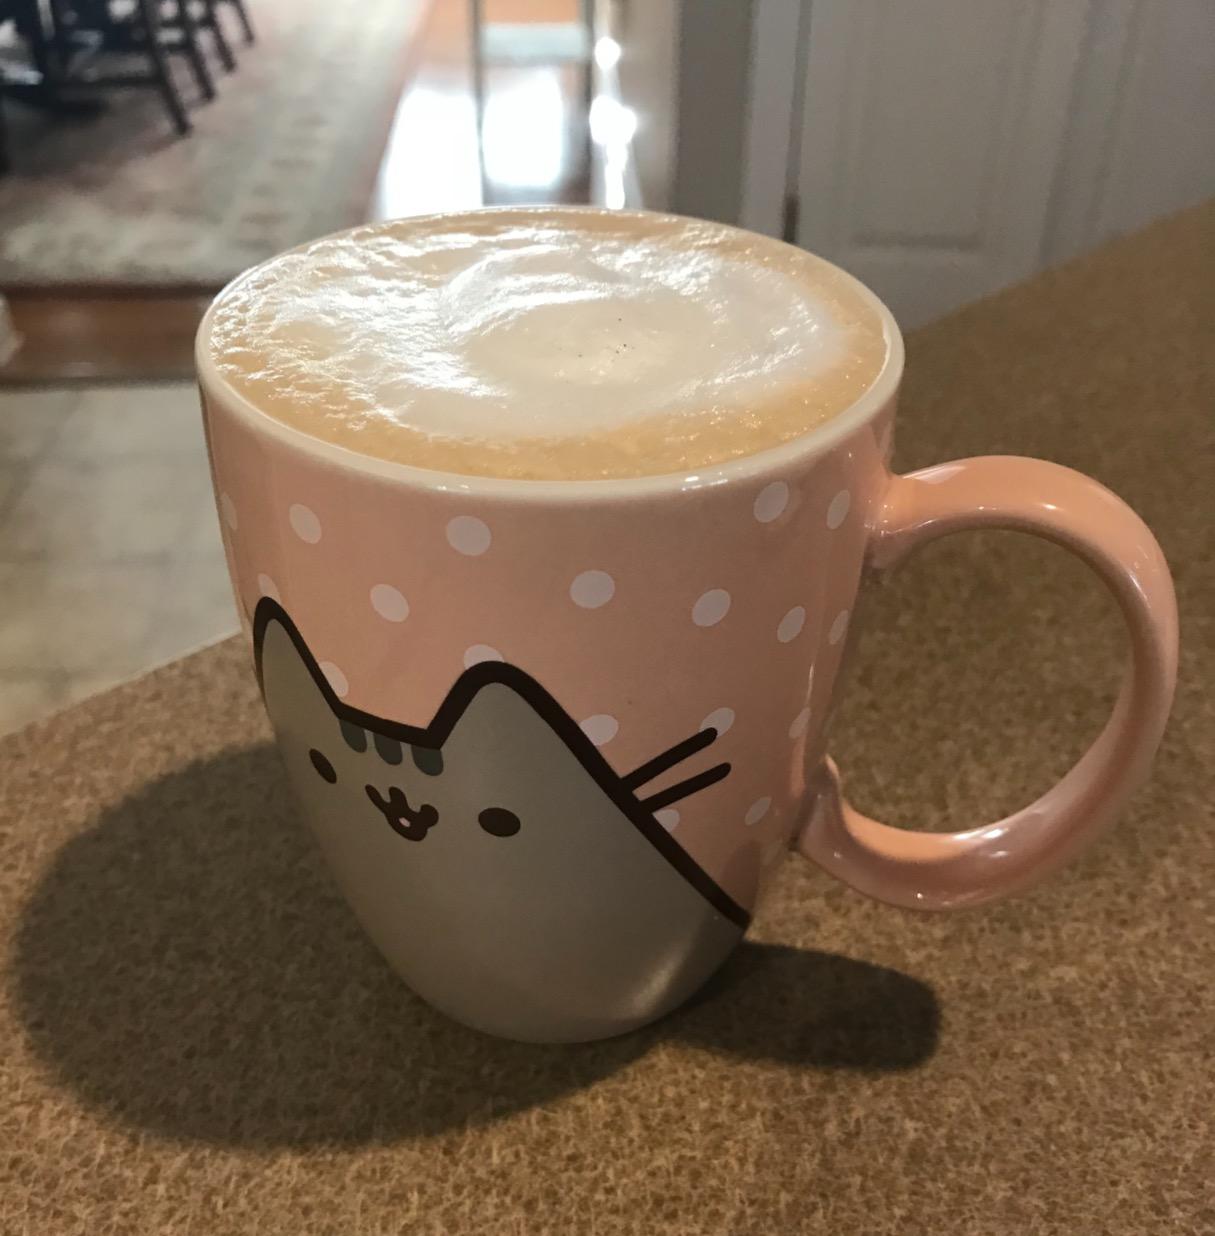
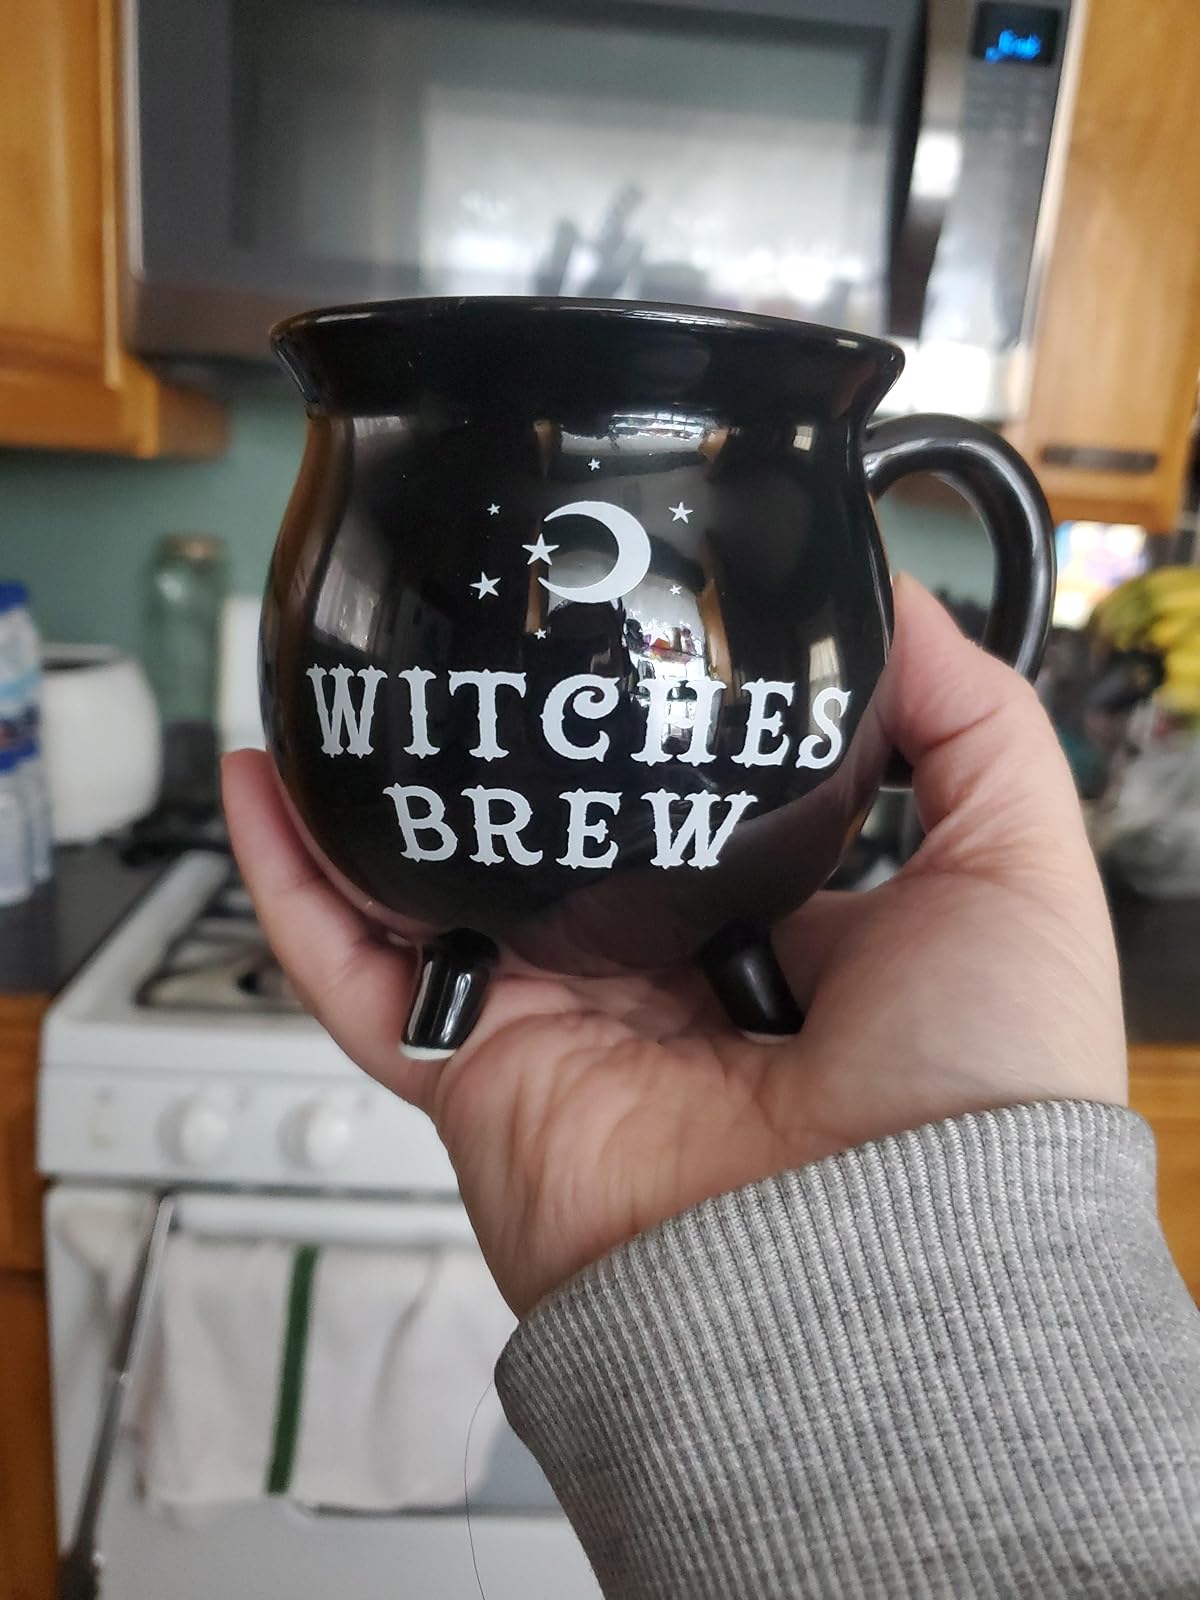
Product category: items_mug
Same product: no